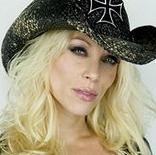
Age: 33